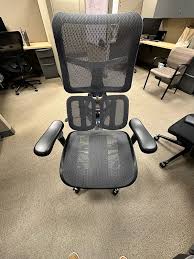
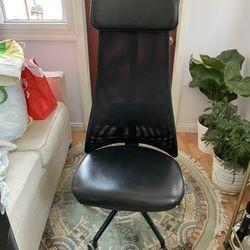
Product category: items_chair
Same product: no